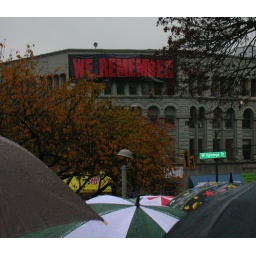
Remembrance Day service in Vancouver; this sign was hung from a building near the cenetaph.